Kellie Harper

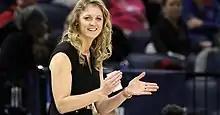
Harper in 2018

Kellie Jolly Harper (born May 3, 1977) is the current head coach for the Missouri Tigers women's basketball team. She previously served as head coach of Western Carolina, NC State, Missouri State, and Tennessee.